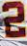
Number: 2